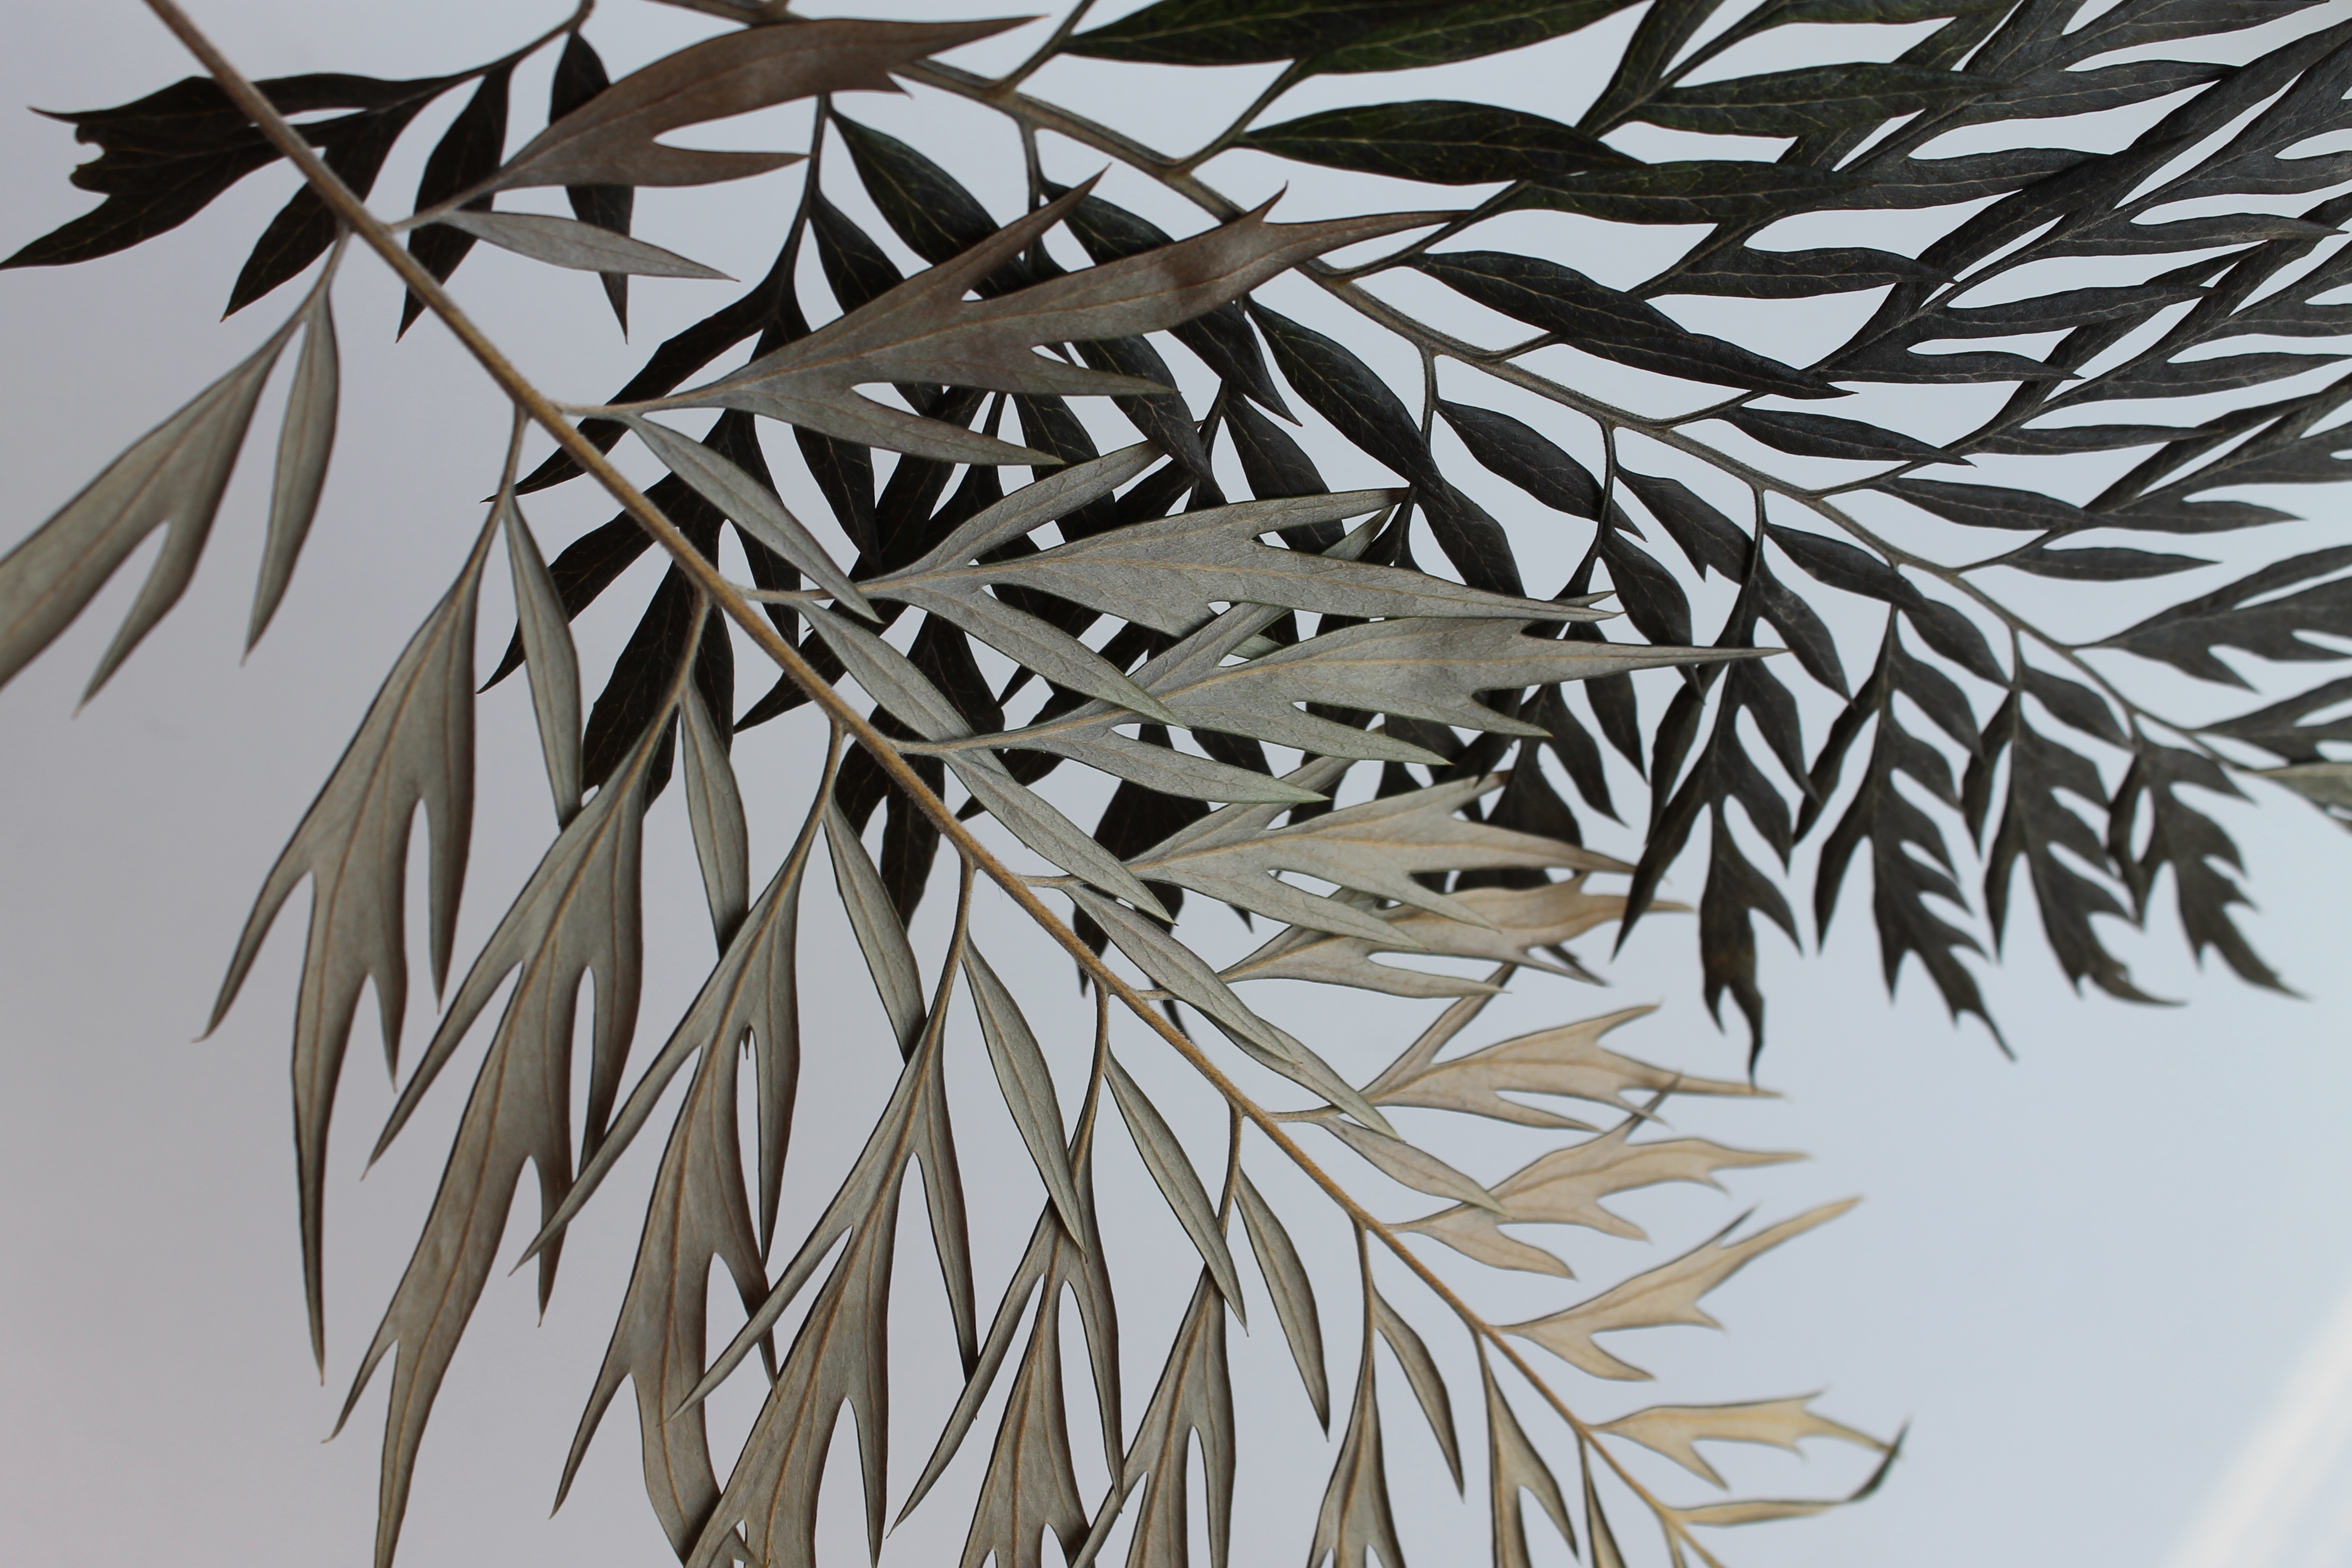
tree, branch, wing, plant, sky, leaf, flower, palm, botany, flora, leafe, twig, grass family, arecales